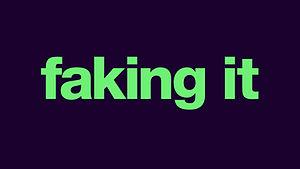
La première saison de Faking It a été diffusée aux États-Unis du 22 avril 2014 au 10 juin 2014 sur MTV et en France du 11 octobre 2014 au 29 novembre 2014 sur MTV France.
Cet article présente le guide des épisodes de la deuxième saison de la série télévisée américaine Faking It.
Cet article présente le guide des épisodes de la troisième et dernière saison de la série télévisée américaine Faking It. En France, la série a été diffusée en VOSTFR en simultané avec les États-Unis sur MTV.